W. A. Harbinson

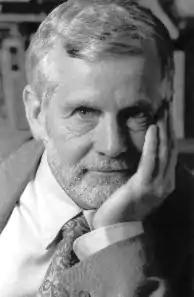

William Allen Harbinson (born 1941 in Northern Ireland), who writes under the name W. A. Harbinson, is a British author. He is best known for his "Projekt Saucer" five-volume series of science fiction novels. He also writes war novels, many with a special forces theme, under the pseudonym Shaun Clarke.